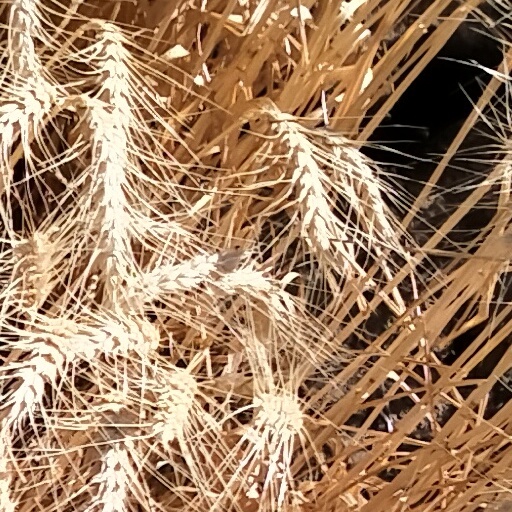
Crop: wheat